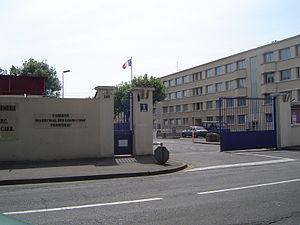
L'école de gendarmerie de Rochefort est une école placée sous l'autorité du commandement des écoles de la Gendarmerie nationale.